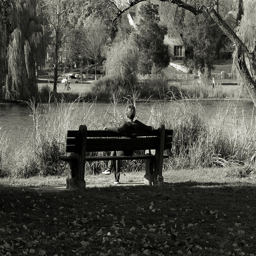
A person on a wooden bench by the water.
A woman has her arms spread on a park bench as watches the field in front of her.
a person sits on a bench while looking as a body of water
A man sitting on a bench in a park.
a person sitting on a park bench looking at a lake